Wendell Wilkie Gunn

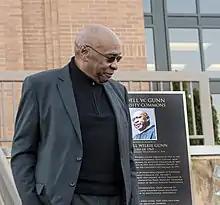
Wendell W. Gunn at the ceremony to name a building for him at the University of North Alabama

After the election of George H.W. Bush in 1988 and Jack Kemp’s appointment as Secretary of Housing and Urban Development, Gunn was chosen as Kemp’s Chief of Staff, a role he held until 1990. Subsequently, Gunn was a Vice President at MetLife Pension & Investments until 1996. After leaving MetLife, Gunn founded and served as Managing Director of Gunn Solutions of Stamford, CT, an Information technology consulting company to institutional investment managers.